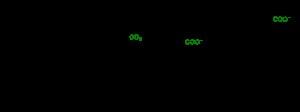
La Rubisco, de son nom complet ribulose-1,5-bisphosphate carboxylase/oxygénase, est l'enzyme-clé de la photosynthèse. C'est elle qui permet la fixation du dioxyde de carbone CO₂ dans la biomasse végétale en initiant le cycle de Calvin, grâce à l'énergie solaire captée par la chlorophylle. Elle catalyse aussi bien la carboxylation que l'oxydation du ribulose-1,5-bisphosphate.